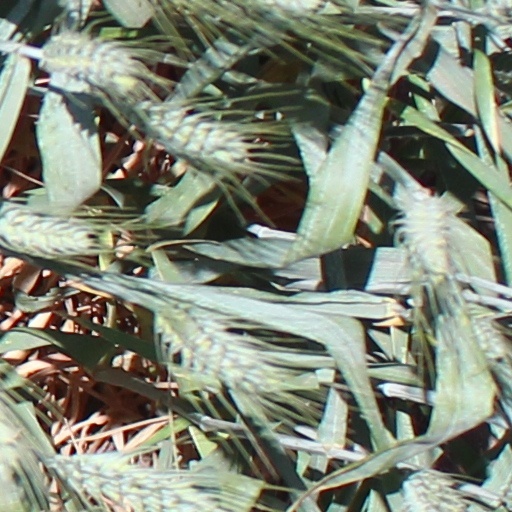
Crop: wheat